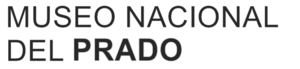
Le musée du Prado à Madrid est l'une des plus grandes et des plus importantes pinacothèques du monde. Il présente principalement des peintures européennes du XIVᵉ siècle au début du XIXᵉ siècle, collectionnées par les Habsbourg et les Bourbons.